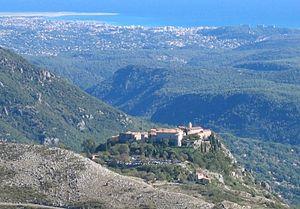
Le Village de Gourdon (dans les Alpes-Maritimes)
Gourdon est une commune française située dans le département des Alpes-Maritimes en région Provence-Alpes-Côte d'Azur. Ses habitants sont appelés les Gourdonnais. Il fait partie de l’association Les Plus Beaux Villages de France.